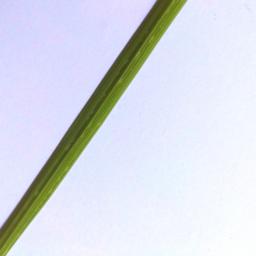
Label: Rice___Healthy